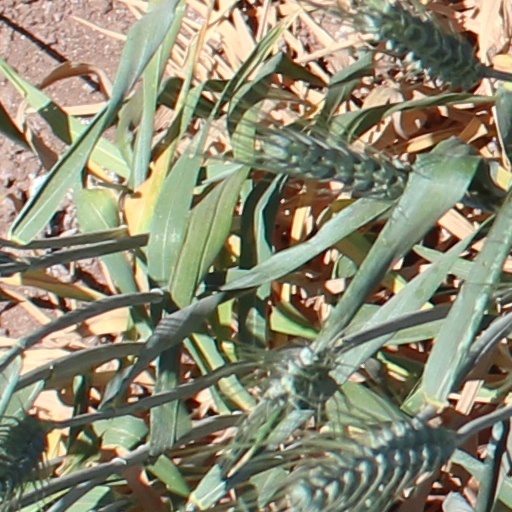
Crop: wheat